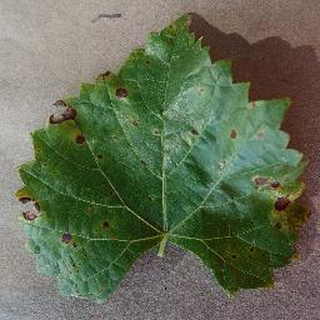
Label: grape_black_rot